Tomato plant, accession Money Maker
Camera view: tilt-top (135 deg); turntable rotation: 90 degrees
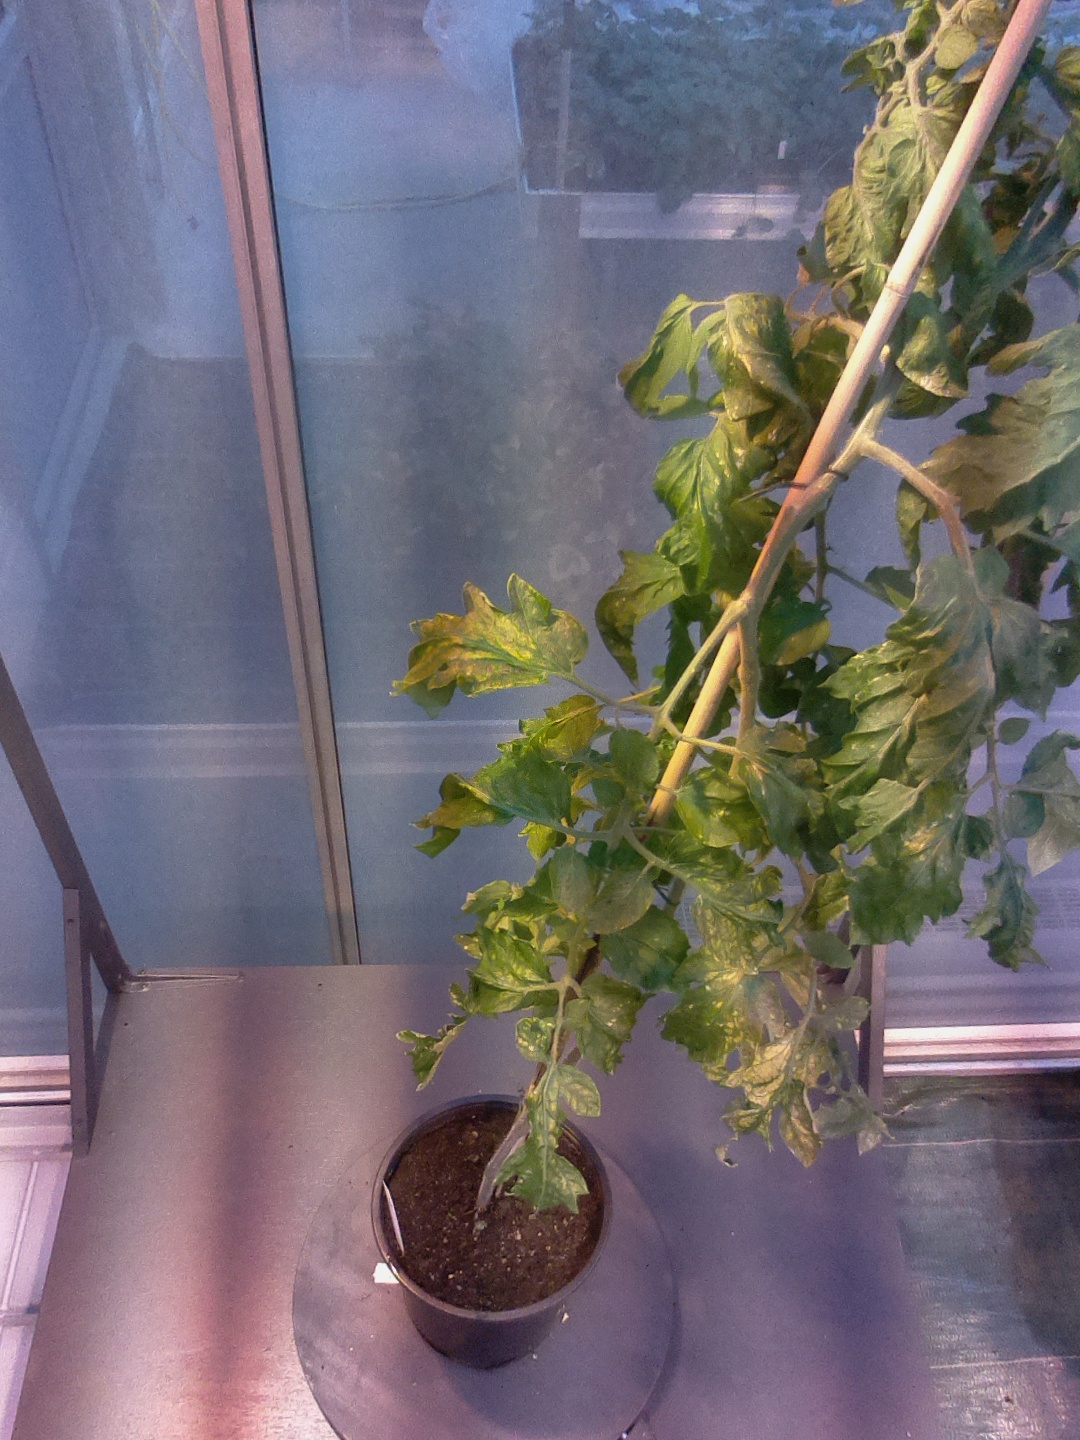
BBCH growth stage 72: 20%-30% of final fruit size